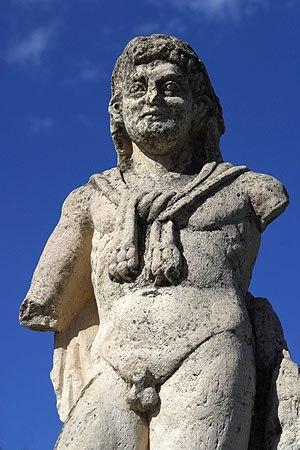
Statue romaine d'Hercules à Augusta Raurica